Chardonnay

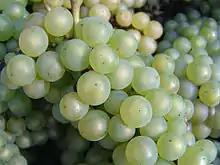
Chardonnay grapes after harvest

As of 2006, 34 clonal varieties of Chardonnay could be found in vineyards throughout France; most of these were developed at the University of Burgundy in Dijon. The so-called "Dijon clones" are bred for their adaptive attributes, with vineyard owners planting the clonal variety best suited to their "terroir" and which will produce the characteristics that they are seeking in the wine. Examples include the lower-yielding clones 'Dijon-76', '95' and '96' that produce more flavor-concentrated clusters. 'Dijon-77' and '809' produce more aromatic wines with a "grapey" perfume, while 'Dijon-75', '78', '121', '124', '125' and '277' are more vigorous and higher-yielding clones. New World varieties include the 'Mendoza' clone, which produced some of the early California Chardonnays. The 'Mendoza' clone is prone to develop "millerandage", also known as "hens and chicks", where the berries develop unevenly. In places such as Oregon, the use of newer Dijon clones has had some success in those regions of the Willamette Valley with climates similar to that of Burgundy.